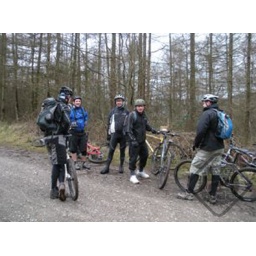
Live2ridebikes, Specialist mountain bike holidays in South Wales and Somerset